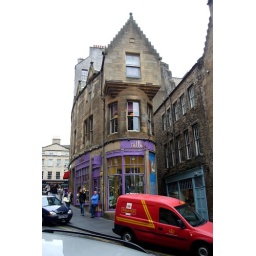
We ate here (on the 1st floor - above the ground floor).